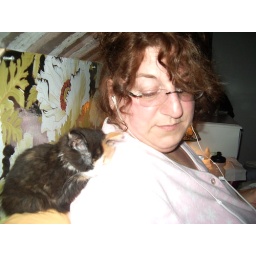
Our baby cat Felicity loves to cuddle in bed with me. She especially loves to sleep on my pillow:)